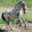
Label: horse